York County Savings Bank Building

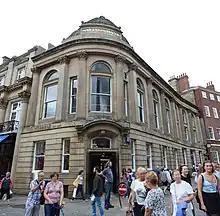
The building, in 2018

The York County Savings Bank Building is a historic building in the city centre of York, in England.